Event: Ecuador Earthquake
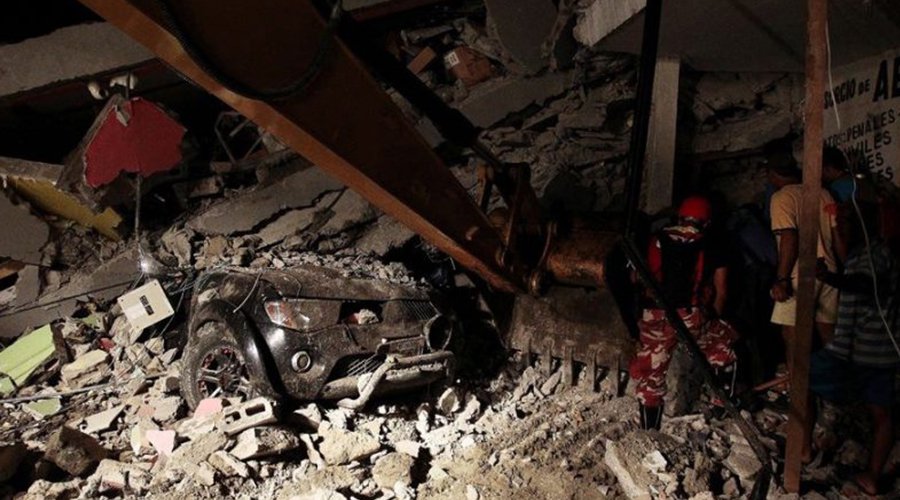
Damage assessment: damage